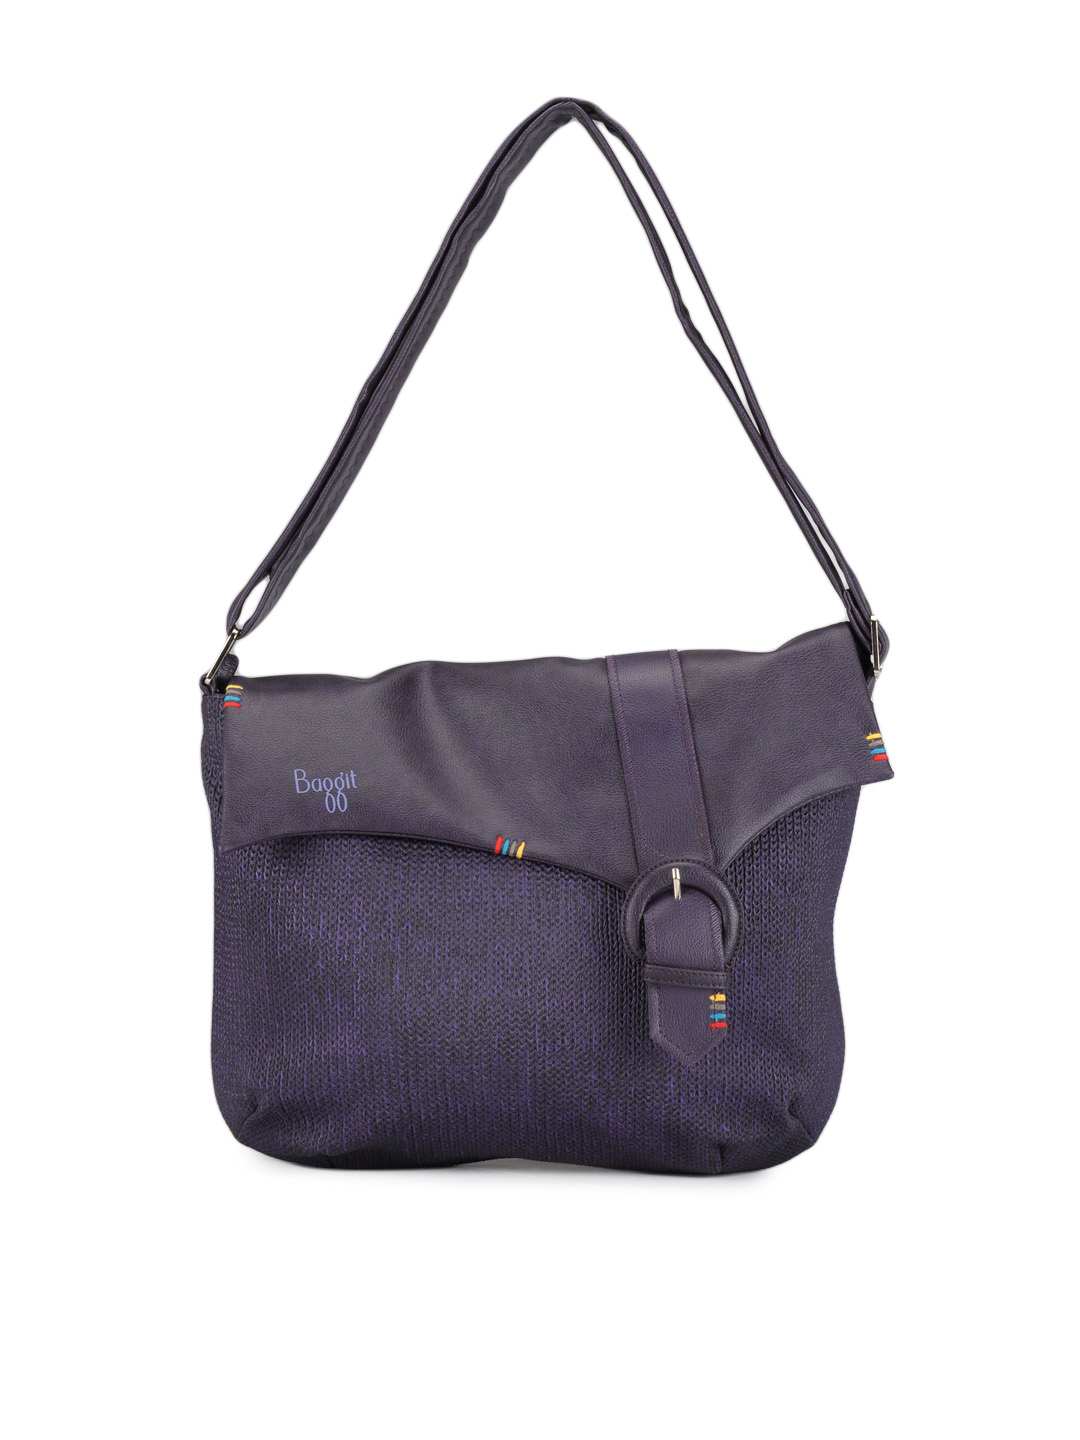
Baggit Women Purple Bag
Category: Accessories / Bags / Handbags
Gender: Women
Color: Purple
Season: Summer 2012
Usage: Casual